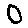
Label: 0